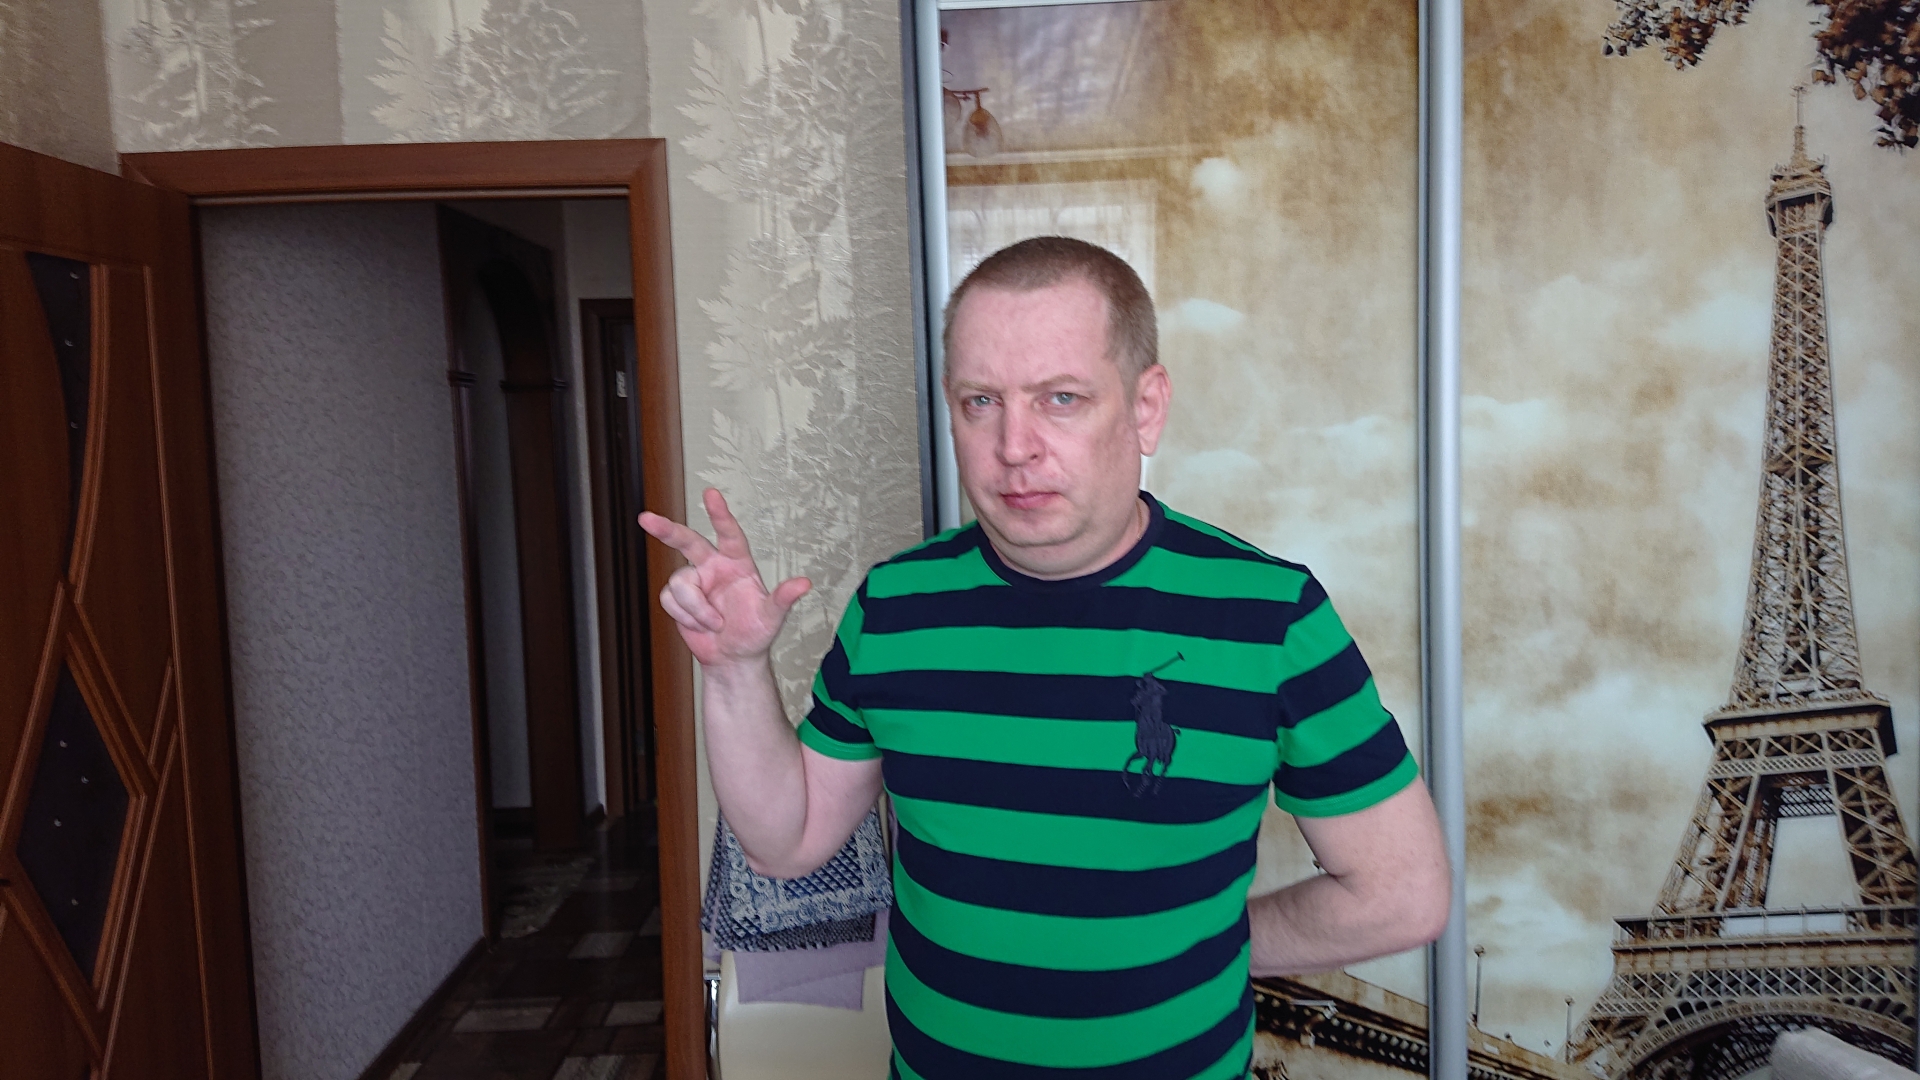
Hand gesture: three2